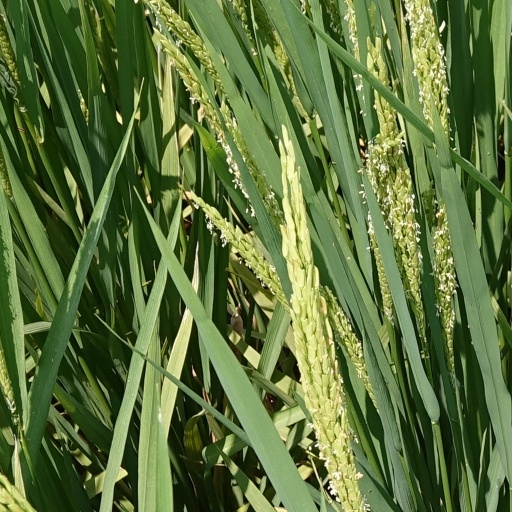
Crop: rice